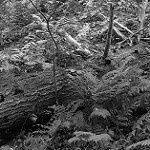
Label: B & W